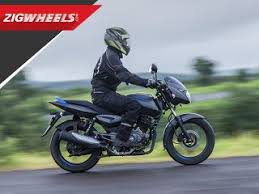
Vehicle type: Motorcycles